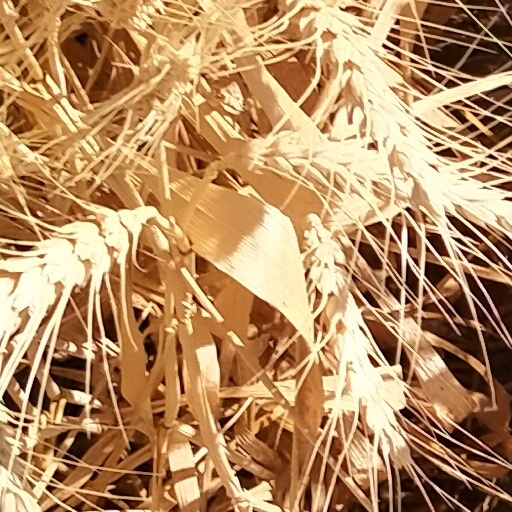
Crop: wheat